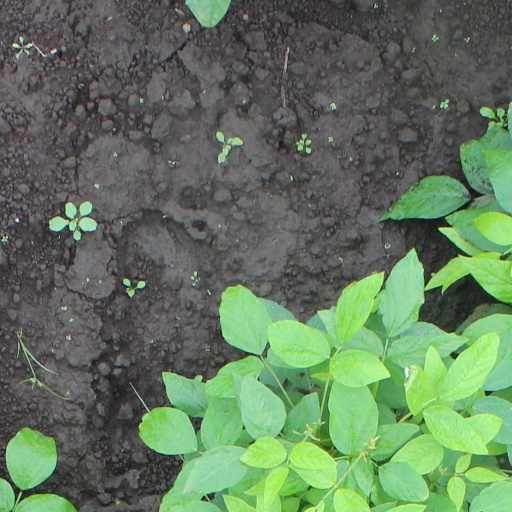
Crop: soybean